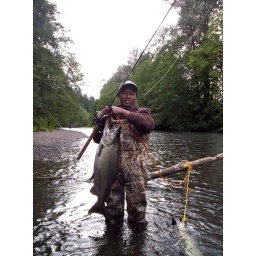
Jun with this 17.6lb King salmon from the skokomish river in mason county this august.